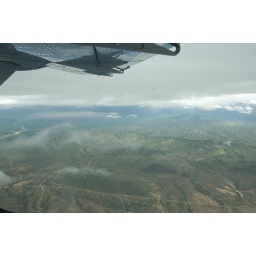
view from seat in plane